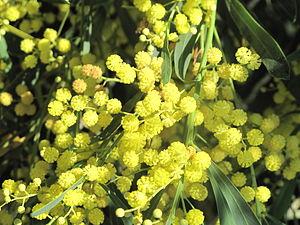
Vue rapprochée de Mimosa des quatre saisons en aout dans le sud-ouest de la France (Capbreton, Landes)